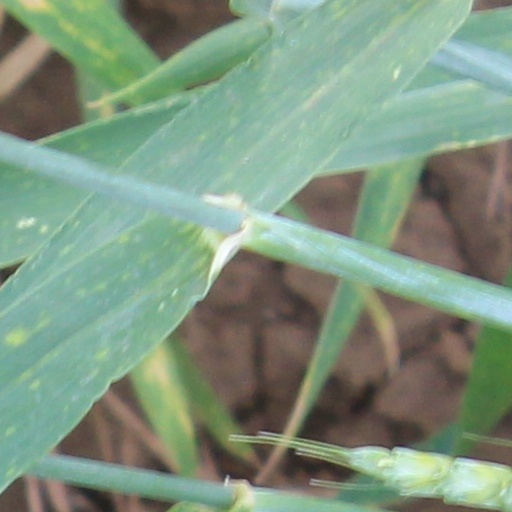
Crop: wheat